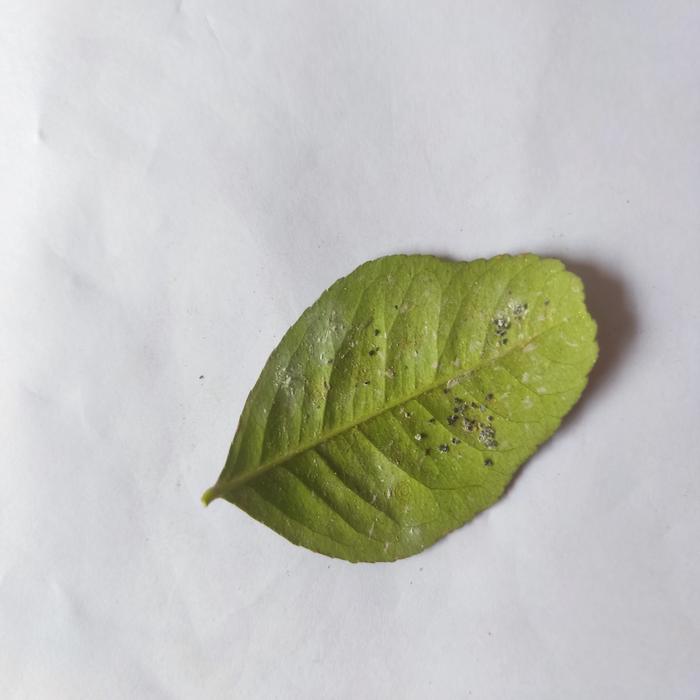
Crop: Lemon
Leaf condition: Sooty_Mold